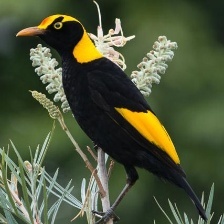
Species: REGENT BOWERBIRD
Scientific name: SERICULUS CHRYSOCEPHALUS